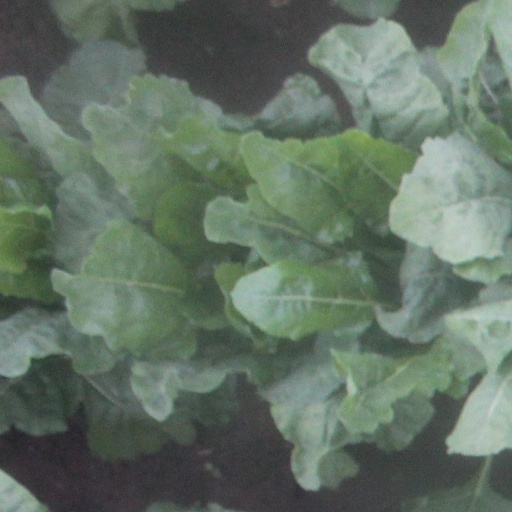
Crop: sugar beet